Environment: real
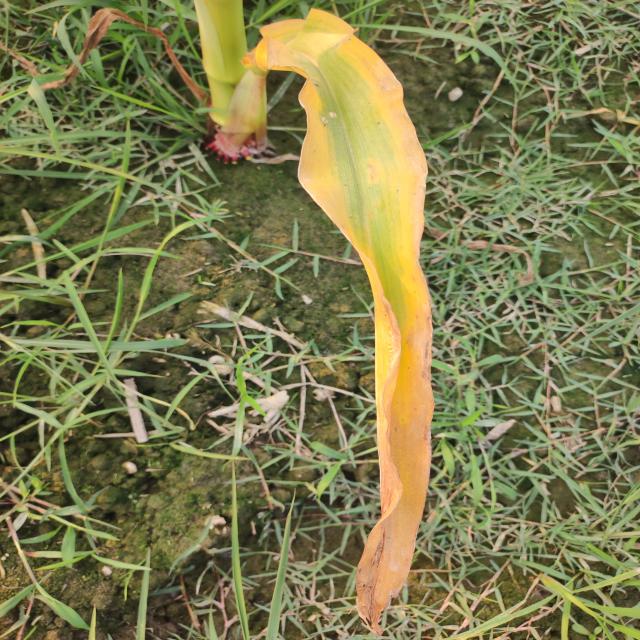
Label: nitrogen_deficiency